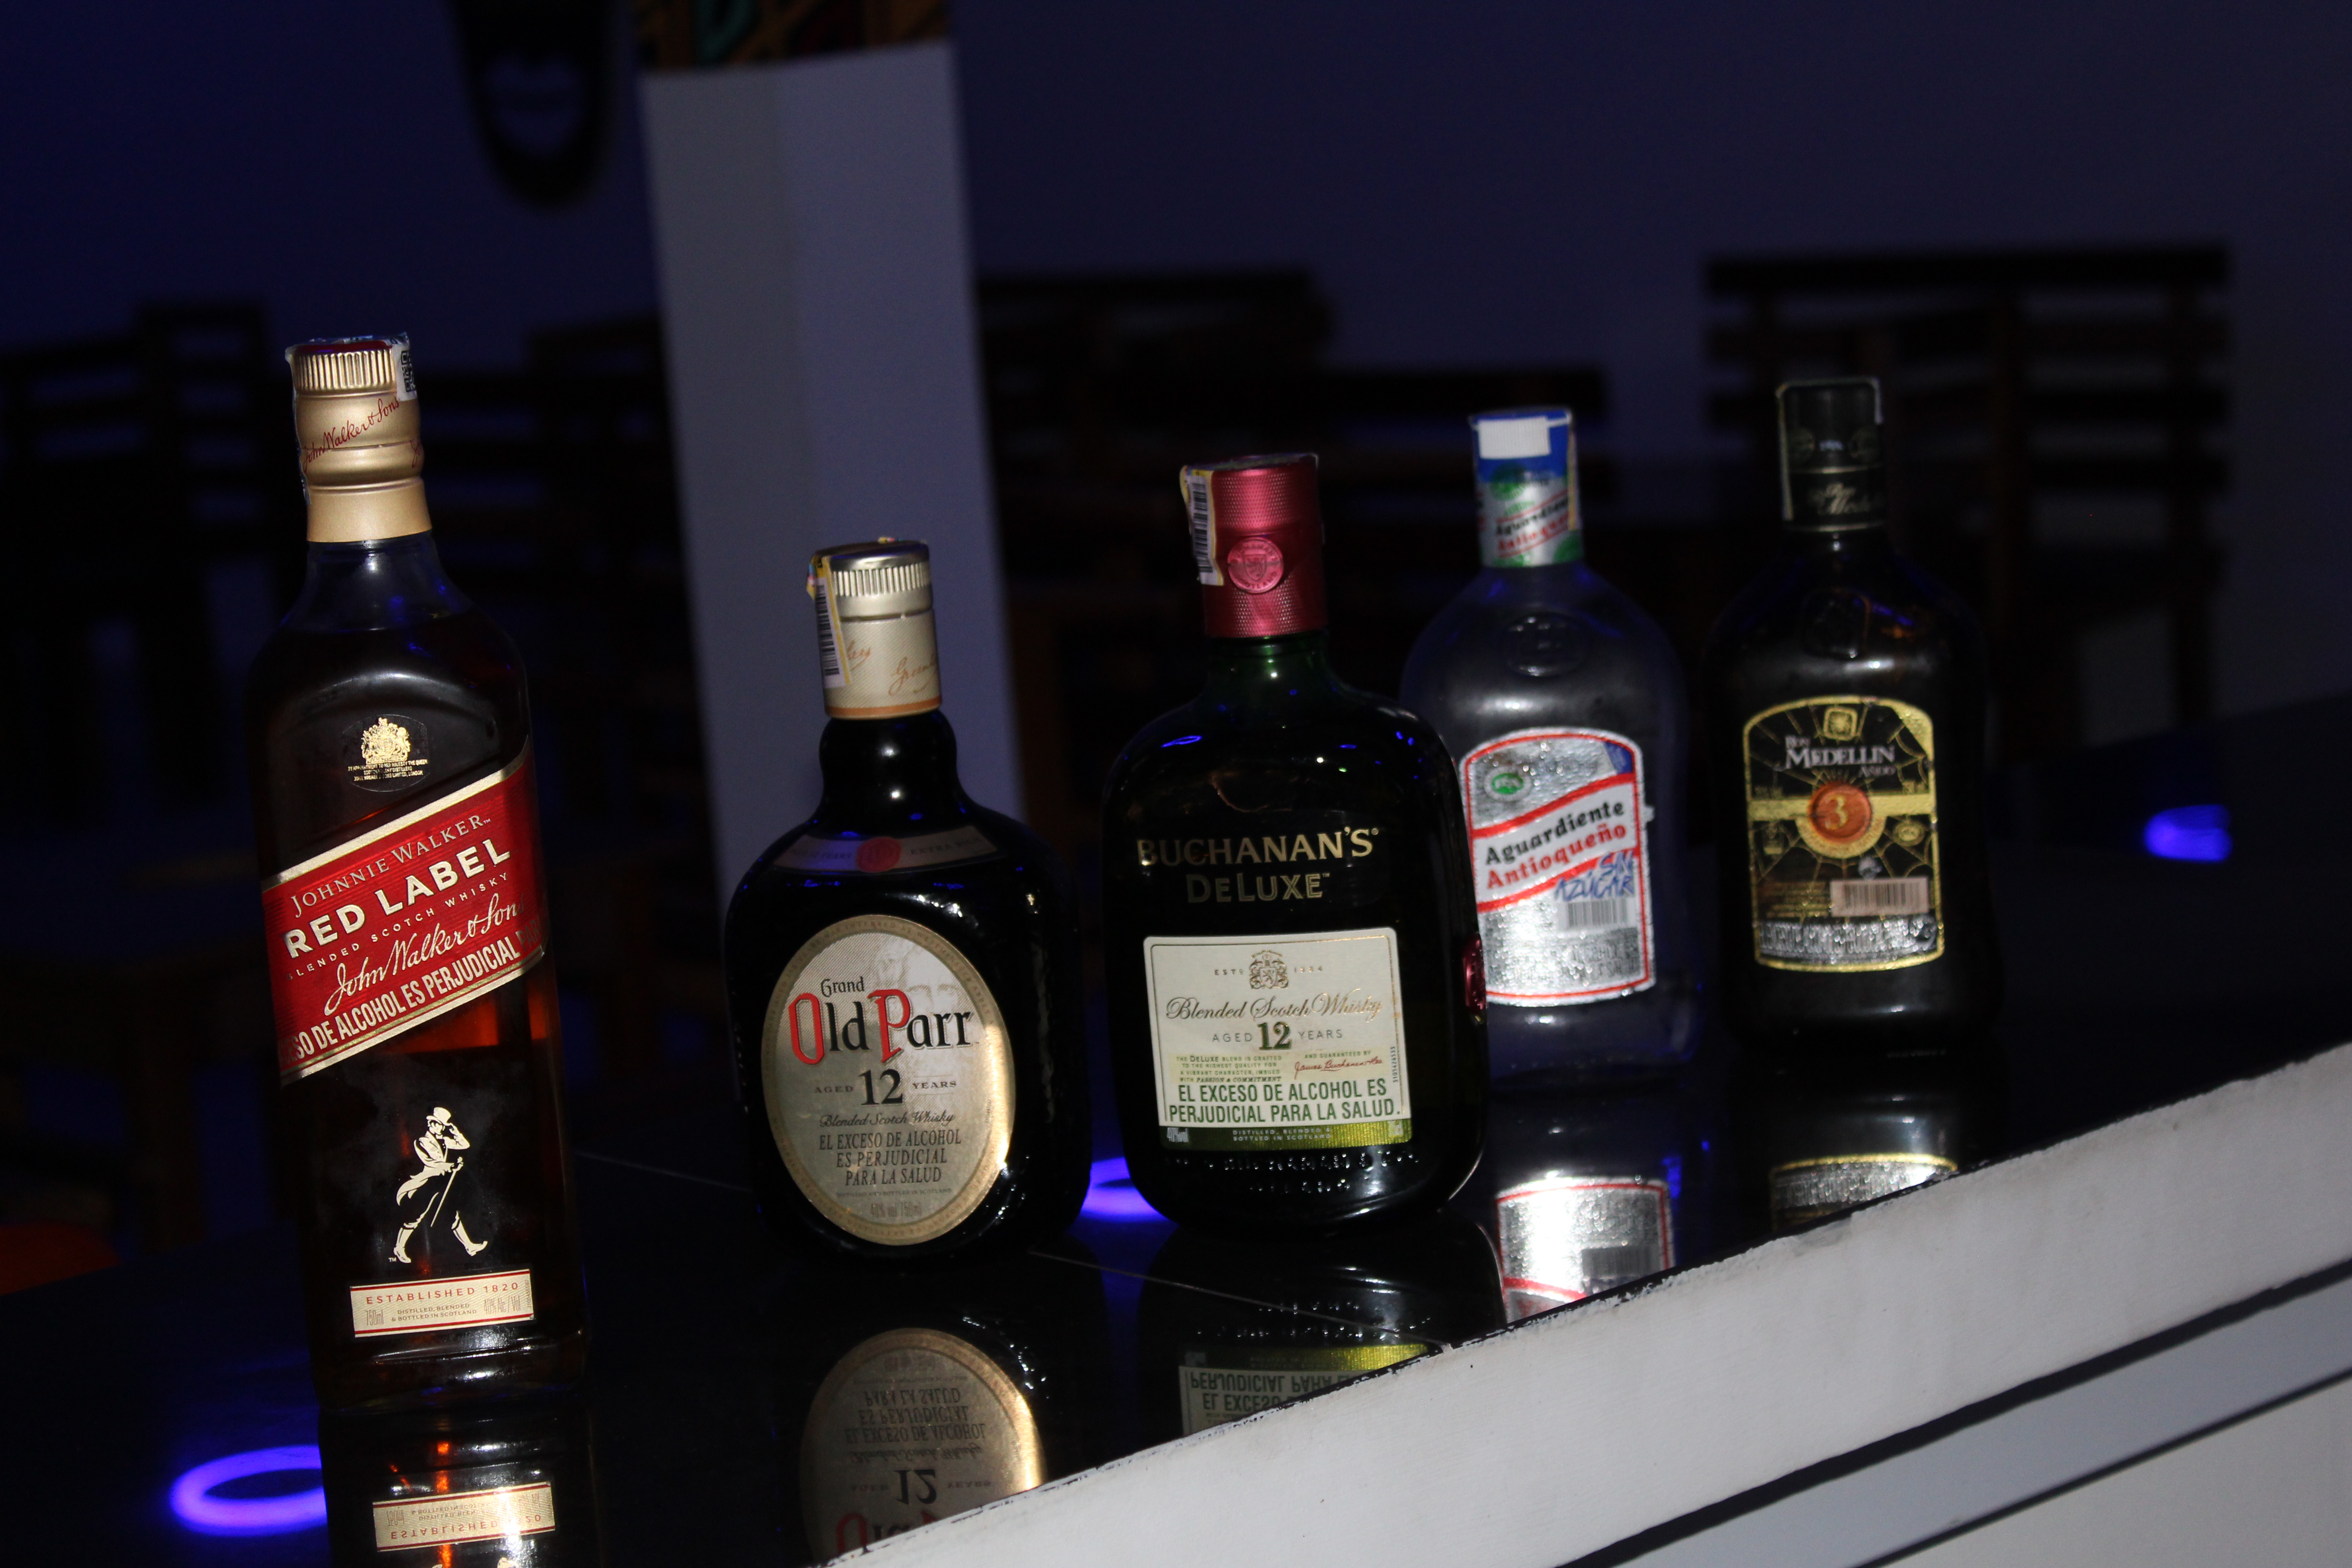
bottle, liqueur, drink, alcohol, distilled beverage, product, alcoholic beverage, glass bottle, whisky, wine, bar